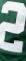
Number: 2